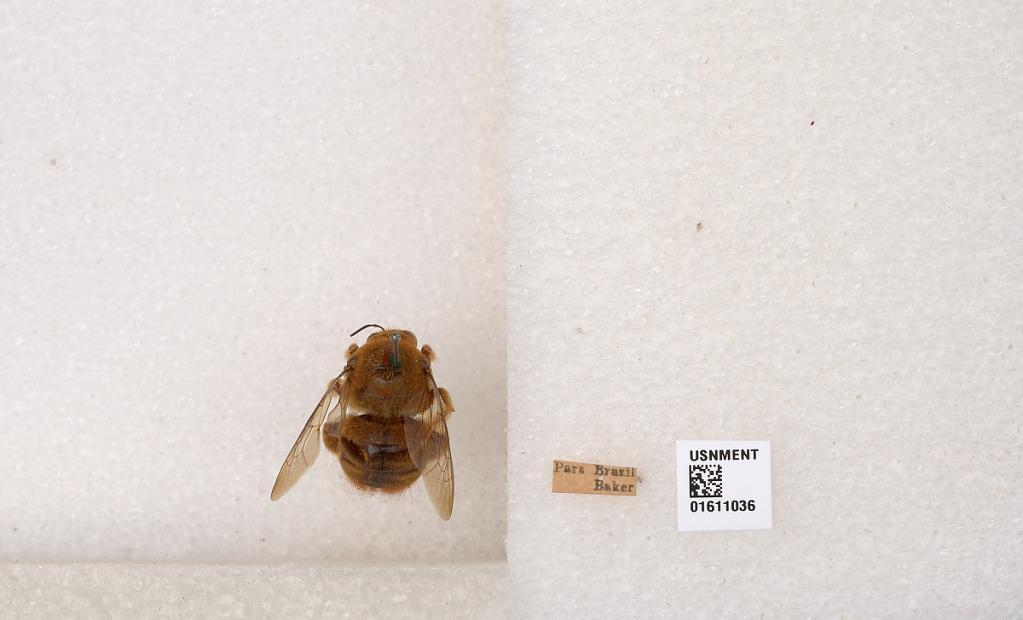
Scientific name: Xylocopa (Neoxylocopa) sp.
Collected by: A. Foerster
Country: Brazil
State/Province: Para